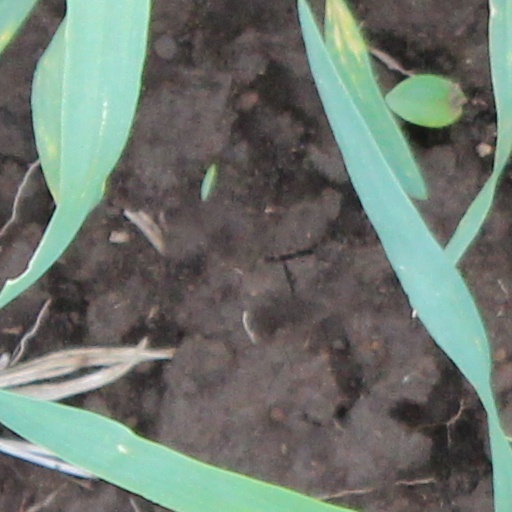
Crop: wheat